Louvre

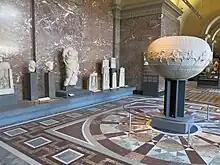
Greek antiquities in Room 11

President Jacques Chirac, who had succeeded Mitterrand in 1995, insisted on the return of non-Western art to the Louvre, upon a recommendation from his friend the art collector and dealer . On his initiative, a selection of highlights from the collections of what would become the Musée du Quai Branly – Jacques Chirac was installed on the ground floor of the and opened in 2000, six years ahead of the Musée du Quai Branly itself.